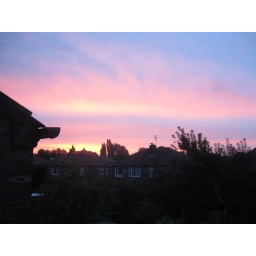
The sky at half 6 in the morning from my window